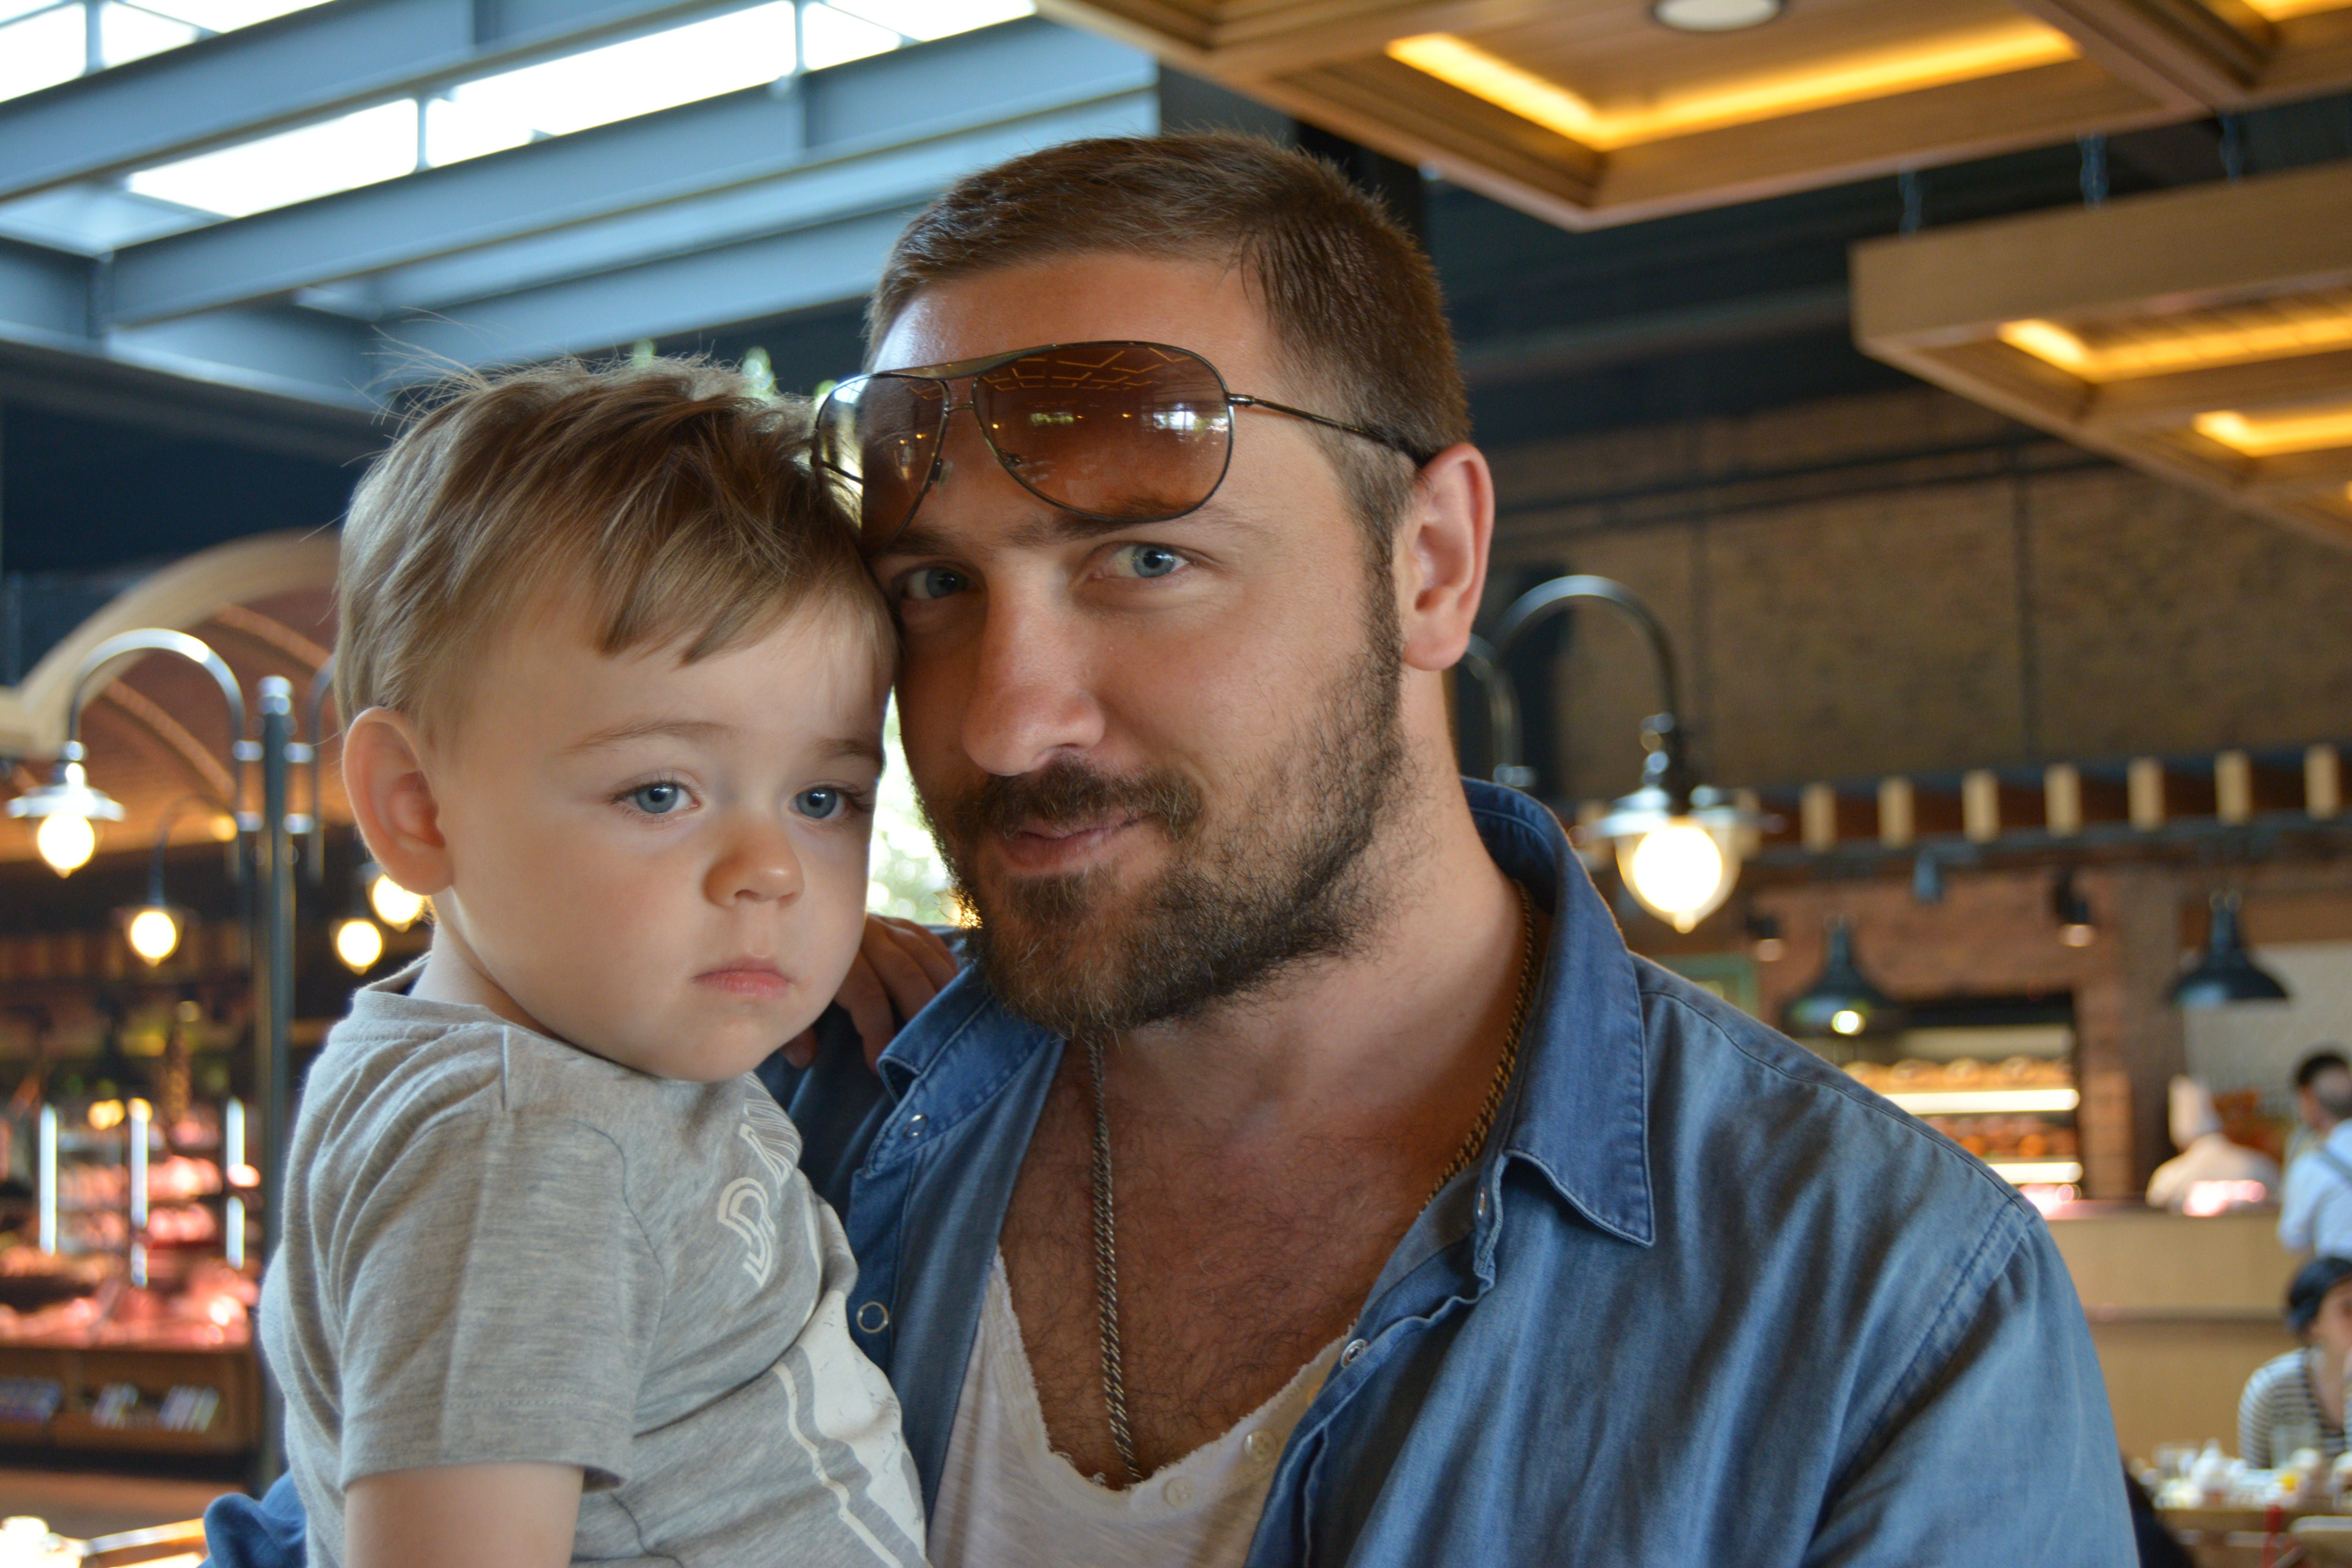
man, person, people, boy, male, child, dad, family, kids, armed with